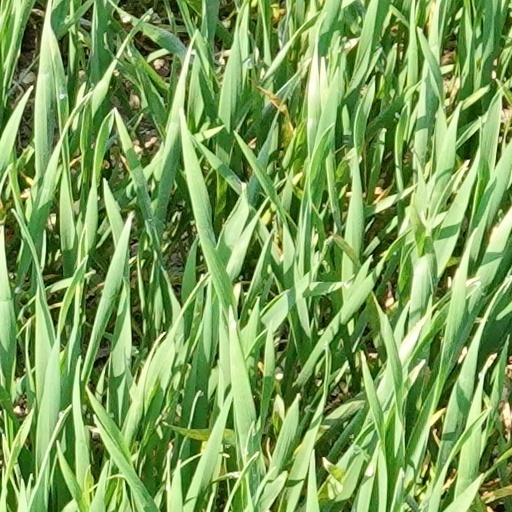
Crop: wheat